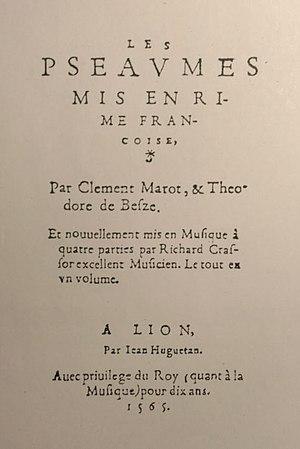
Page de titre des Psaumes de Richard Crassot (Lyon, 1565).
Richard Crassot ou Crassor est un musicien et compositeur français actif au milieu du XVIᵉ siècle.